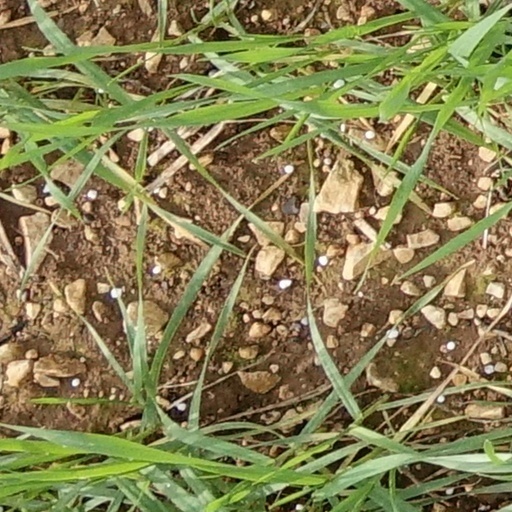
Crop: wheat